Mai-Mai

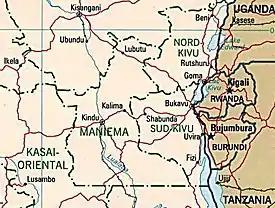
The East-central DRC, showing Kivu

According to a 2001 UN report, 20,000 to 30,000 Mai-Mai were active in the two Kivu provinces. The two most powerful and well-organized Mai-Mai groups in the Kivus were led by Generals Padiri and Dunia. Currently most active is a group which is called Mai-Mai Yakutumba, was organized in 2007 by General Yakutumba. They were reported to have received aid from the government of the Democratic Republic of Congo and are widely viewed by other Mai Mai groups as the leaders, though not the commanders, of the Kivu Mai-Mai. A number of smaller Mai-Mai groups, such as the Mudundu 40/Front de Résistance et de Défense du Kivu (FRDKI) and Mouvement de Lutte contre l'Agression au Zaïre/Forces Unies de Résistance Nationale contre l'Agression de la Républíque Démocratique du Congo (MLAZ/FURNAC), were reported to cooperate with the Rwandan military and Rally for Congolese Democracy–Goma (RCD-Goma).